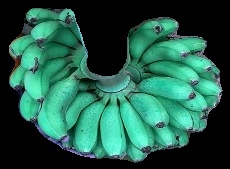
Variety: rasbale
Grade: grade1